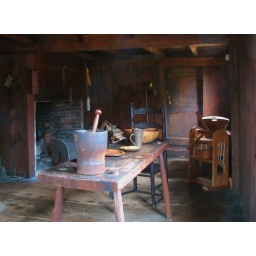
Inside the door from the herb garden is a kitchen under the shed.